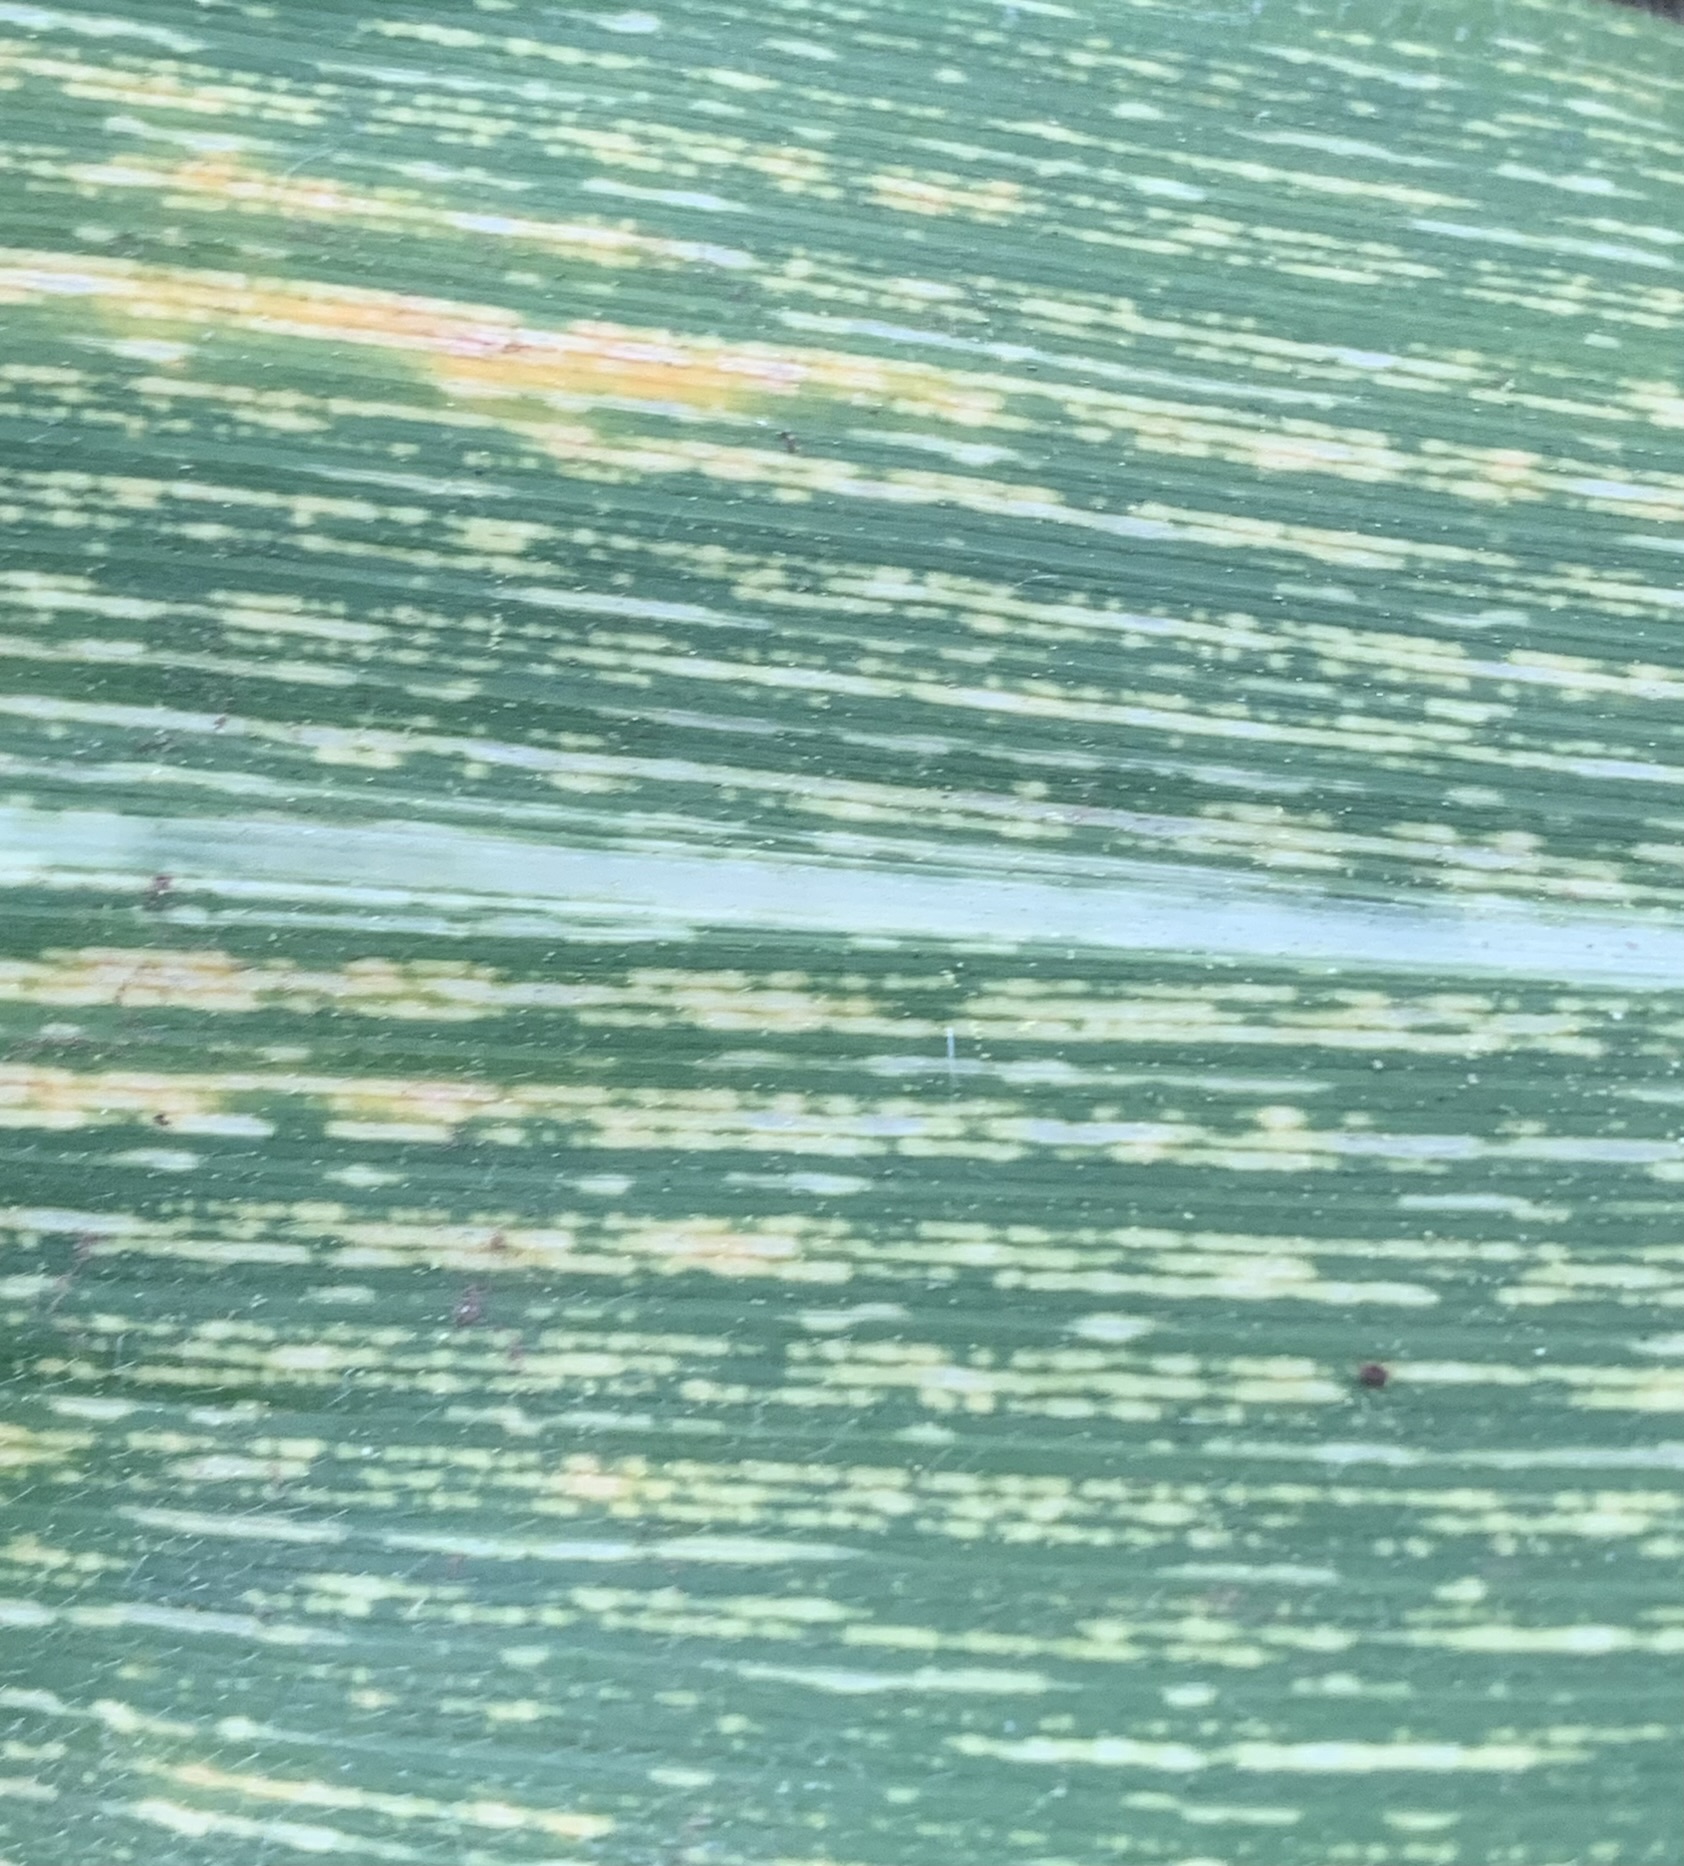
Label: MSV